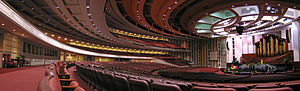
Jesu Kristi Kirke af Sidste Dages Hellige / Generalkonference
Indenfor i LDS Conference Center hvor kirken afholder sine halvårlige generalkonferencer
Jesu Kristi Kirke af Sidste Dages Hellige er almindeligt kendt som Mormonkirken, da den er den største af flere mindre uafhængige trossamfund, som også påstår at være mormonkirker. Kirken har hovedkvarter i Salt Lake City i Utah og har kirker og templer over hele verden med 11 templer i Europa, hvoraf et ligger på Frederiksberg. Kirken har knap 16 millioner medlemmer over hele verden. Pr. Oktober 2018 er det efter åbenbaring til kirkens profet blevet indskærpet, at kirkens korrekte og officielle navn er Jesu Kristi Kirke af Sidste Dages Hellige og at kirkens medlemmer bør omtale sig selv som Medlemmer af Jesu Kristi Kirke af Sidste Dages Hellige og ikke mormoner. Forkortelser kan være Kristi Kirke, Jesu Kristi Kirke eller den Genoprettede Kirke.